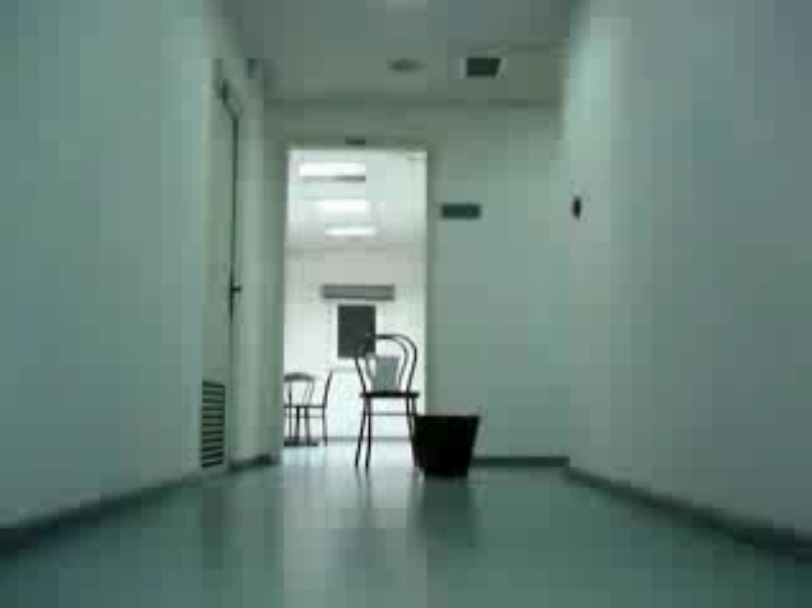
Fire: no
Smoke: no